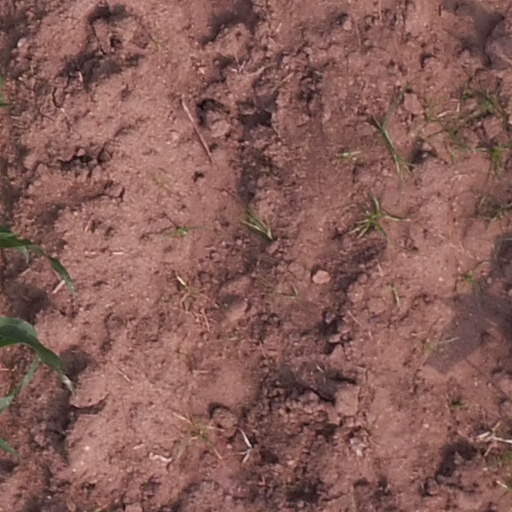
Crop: maize; corn